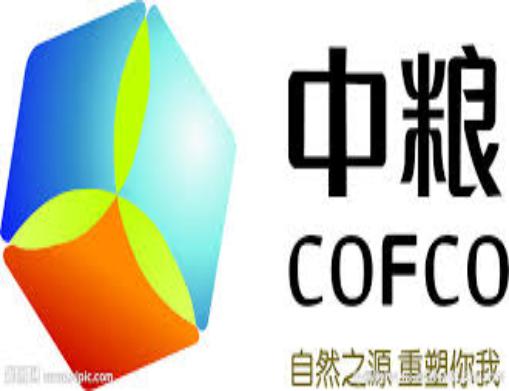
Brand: cofco
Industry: Others